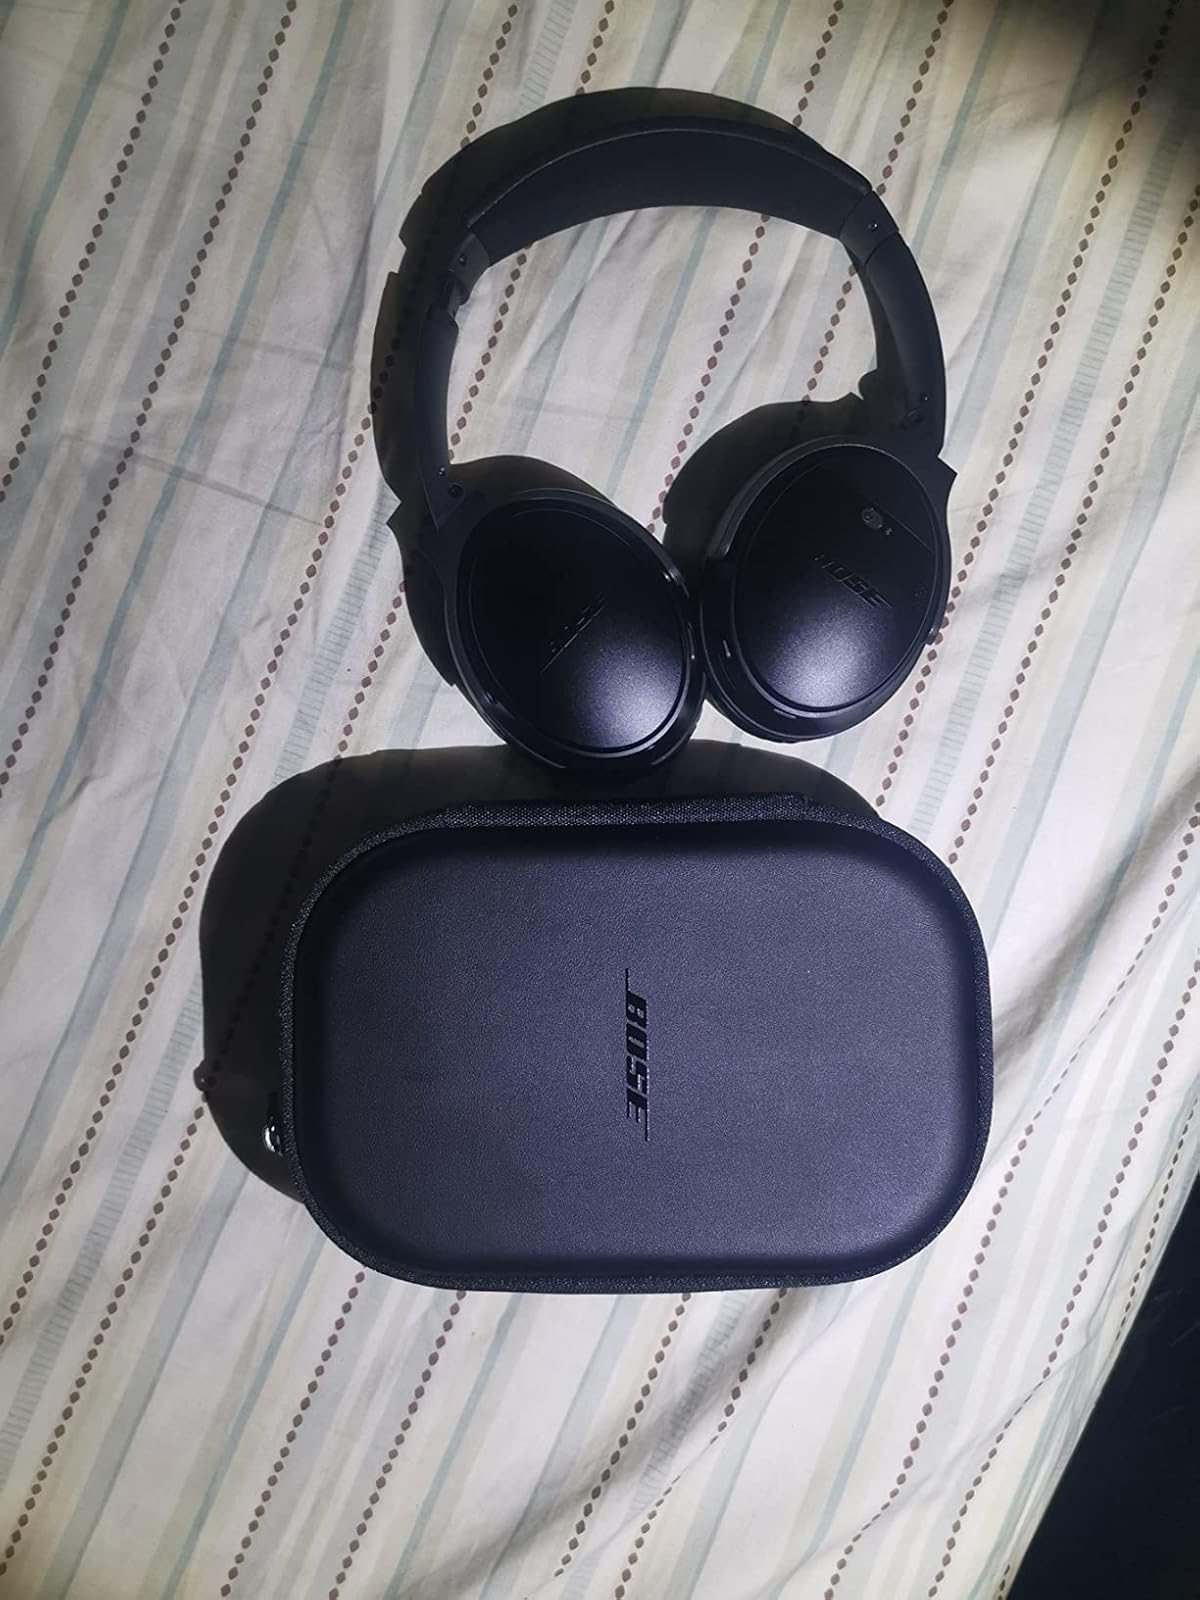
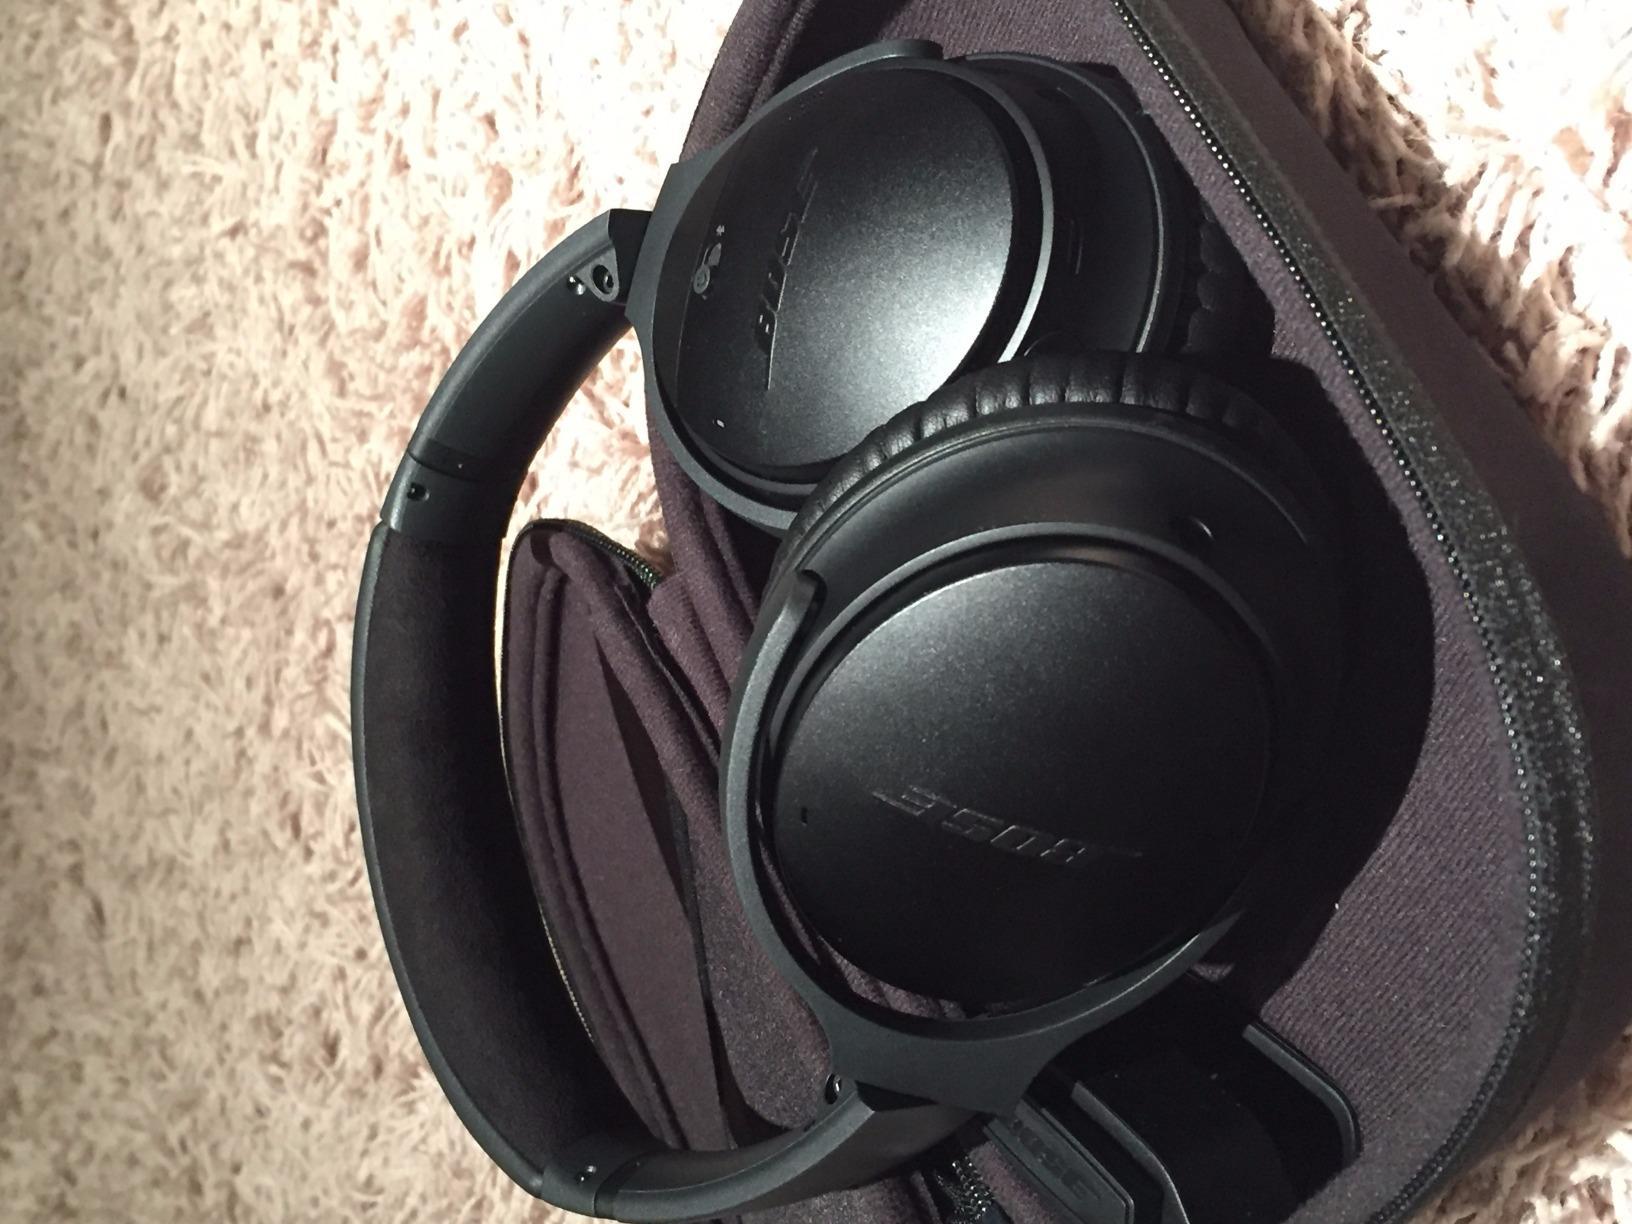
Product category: headphones
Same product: yes